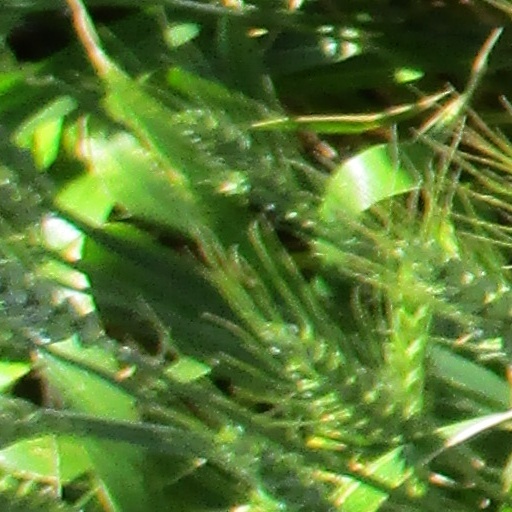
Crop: wheat